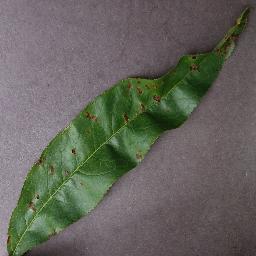
Label: Peach___Bacterial_spot